Canadian Pacific 1286

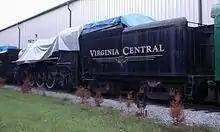
CP No. 1286 stored underneath a tarp in Staunton, Virginia in 2006.

Once the plant's furnace was fully repaired, Hart removed both locomotives from the city. Rowland continued to use Nos. 1286 and 1238 to pull more excursion trains he had hosted, including the Wilkes-Barre Limited between Wilkes-Barre and Newark, and they were still owned by George Hart until August 1968. With Hart losing sentiment to keep Nos. 1286 and 1238, he sold both of them to John F. Rowe of the Red Clay Valley Railway Equipment and Leasing Company, and he made plans to use both locomotives to power his own excursion trains.